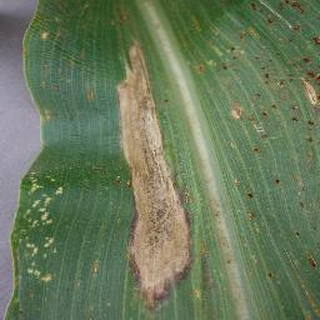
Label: corn_northern_leaf_blight